Château Tour de Marbuzet

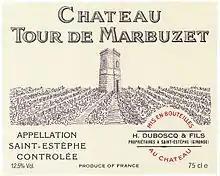
Tour-de-Marbuzet label

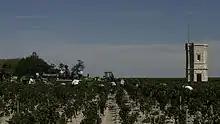
Harvesters at Tour-de-Marbuzet

Château Tour de Marbuzet is a Bordeaux wine estate in the appellation St.-Estèphe. It was originally part of the great Château MacCarthy estate, divided up and sold in 1854 to Mr Laurent Mathé, a renowned viticulturist of his time. In 1981, it was bought by Henri Duboscq, owner of Château Haut-Marbuzet.